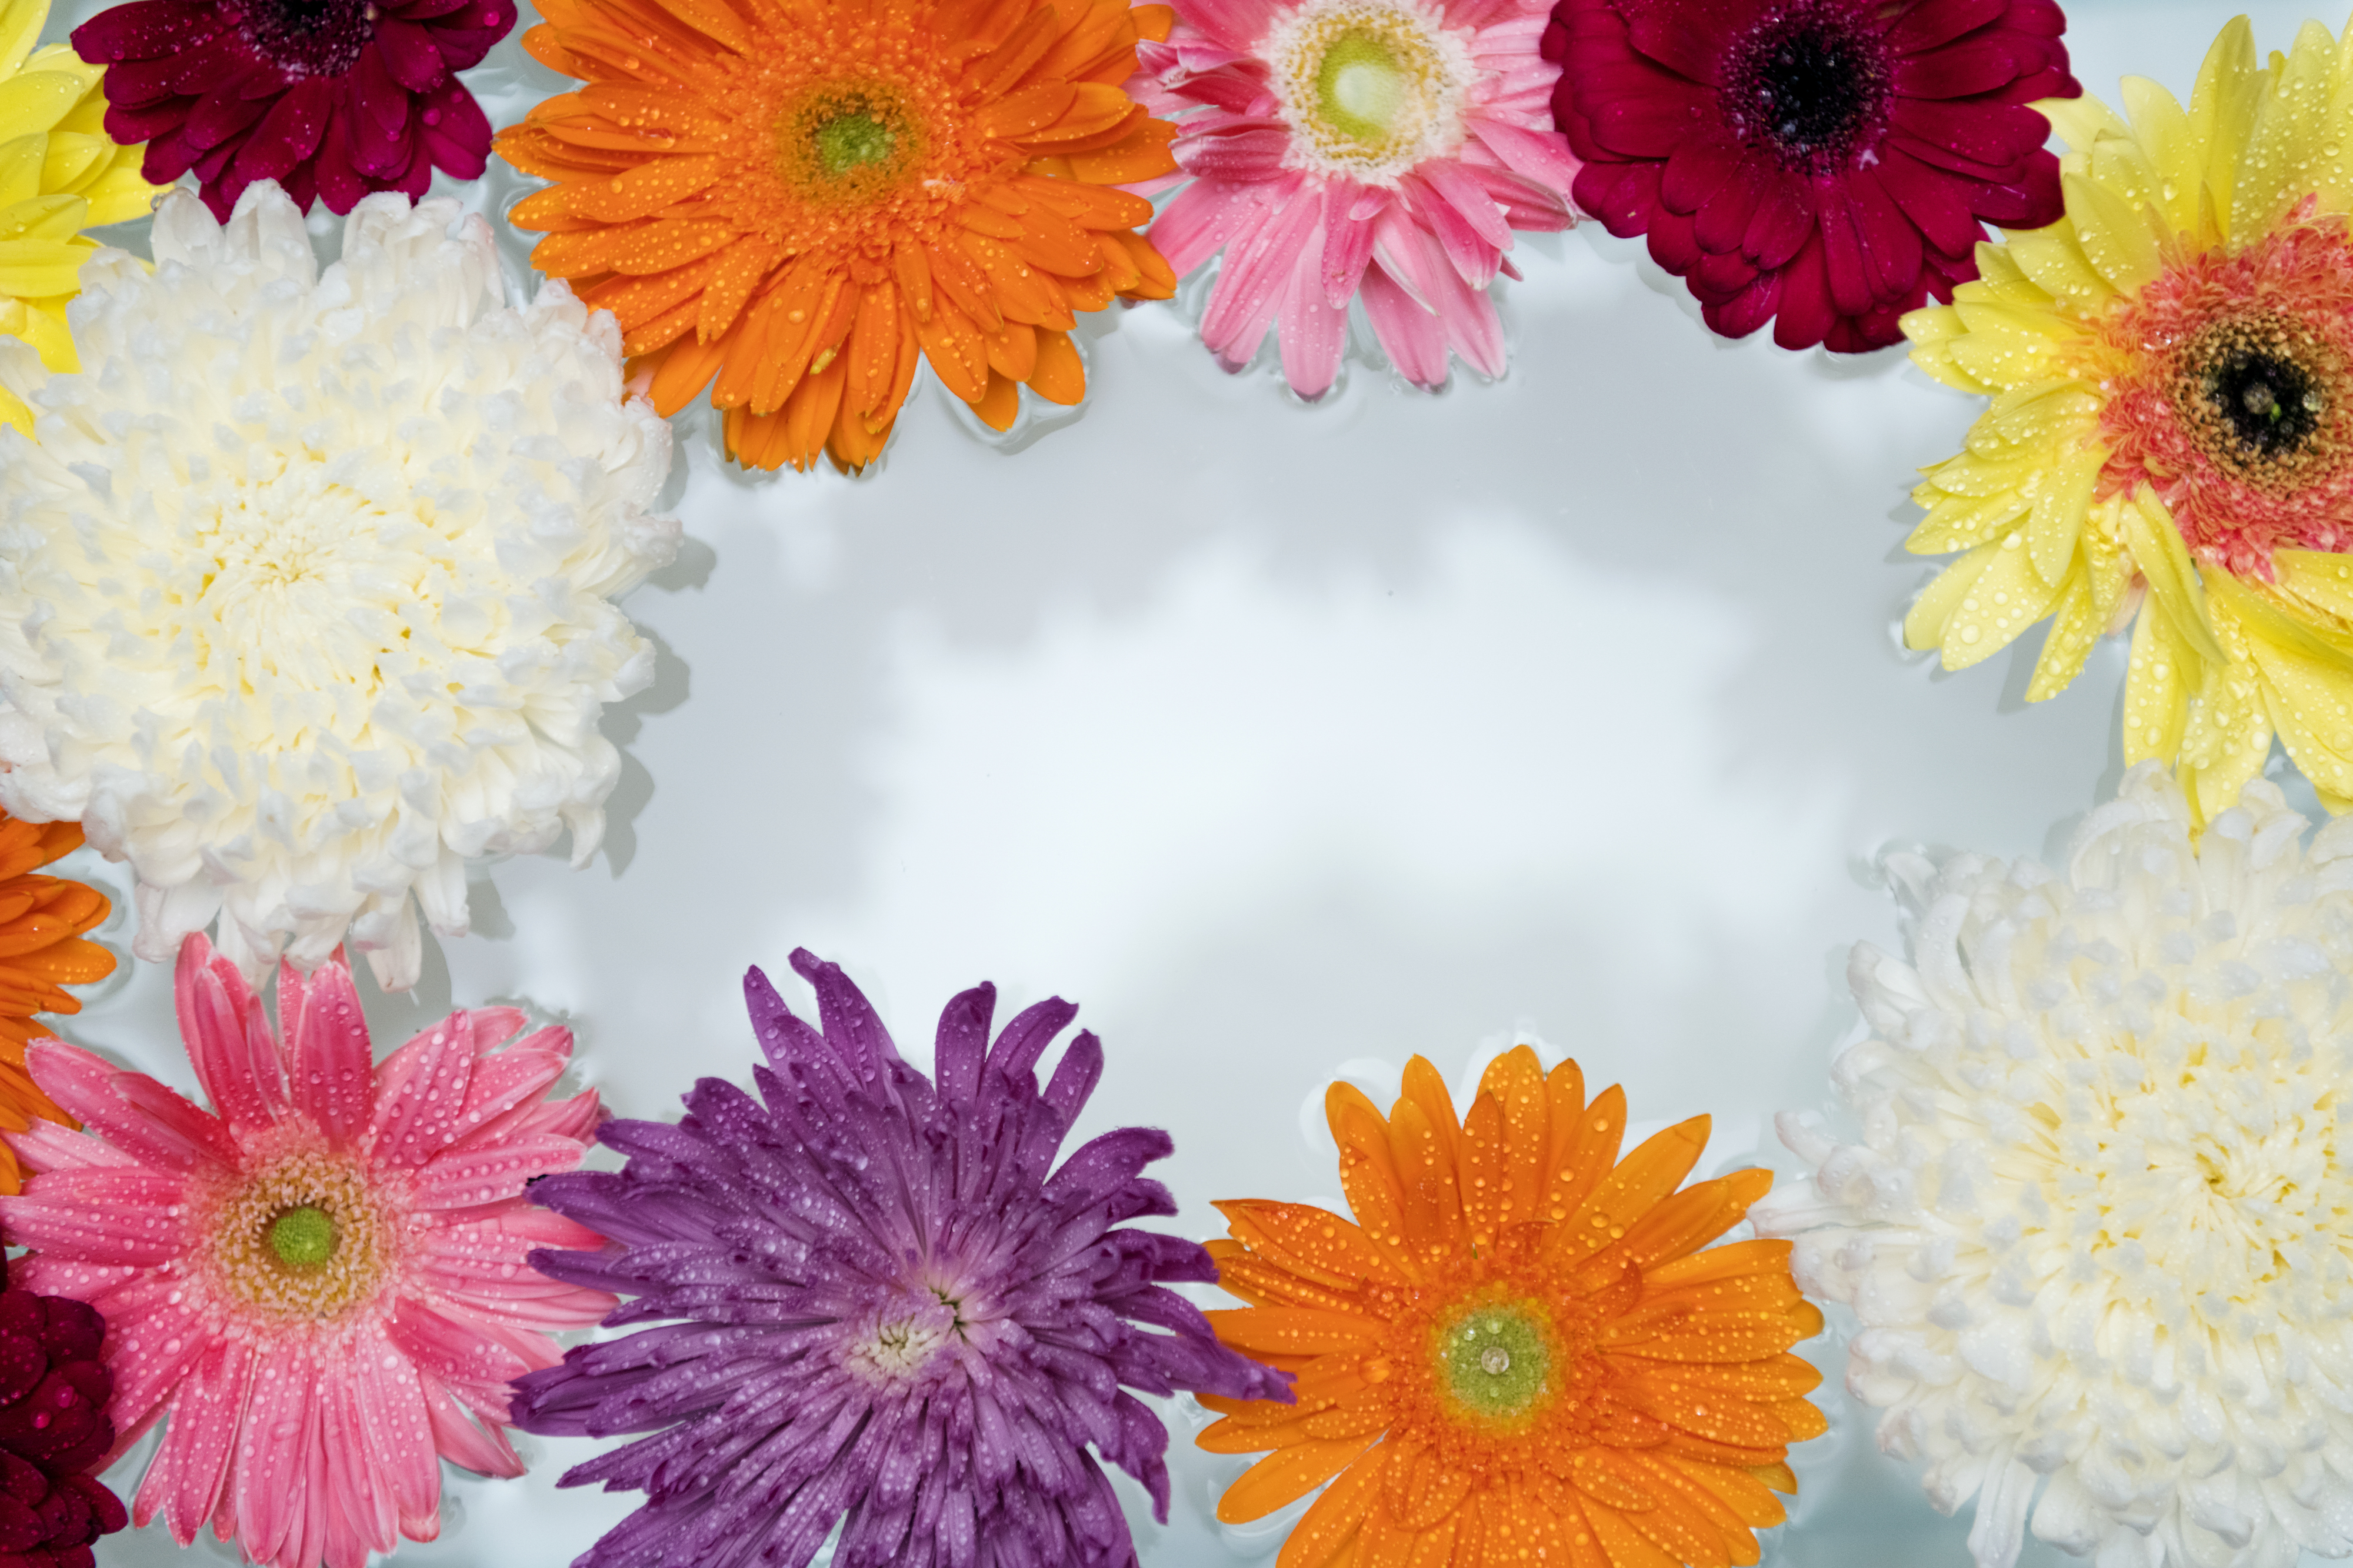
african daisy, attractive, background, bath, beautiful, beauty, bloom, blossom, botanical, botany, chrysanthemum, closeup, collection, colorful, daisy, decoration, drop, elegance, floating, flora, floral, flower, flowery, fresh, garden, gerbera, gerbera daisy, isolated, life, macro, natural, nature, pamper, pattern, petal, plant, romantic, spa, spring, summer, surface, texture, textured, transvaal daisy, wallpaper, water, wet, white chrysanthemum, white mum, zen, flowering plant, floristry, cut flowers, flower arranging, daisy family, chrysanths, floral design, annual plant